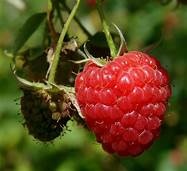
Label: raspberry